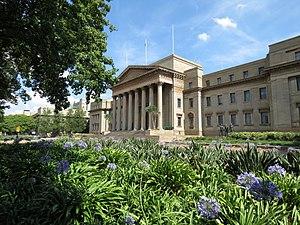
Grand Hall de l'Université de Witwatersrand en été 2016.
Johannesbourg est une métropole d'Afrique du Sud, fondée en 1886 au Transvaal. Elle est l'actuelle capitale de la province de Gauteng, la plus riche du pays. L'agglomération de Johannesbourg-Pretoria se classe parmi les trente plus grandes régions métropolitaines du monde, avec plus de douze millions d'habitants, et est l'une des six villes mondiales d'Afrique.
L'université du Witwatersrand est une institution universitaire d'Afrique du Sud située à Johannesbourg dans la province du Gauteng, au sein de la région historique du Witwatersrand.